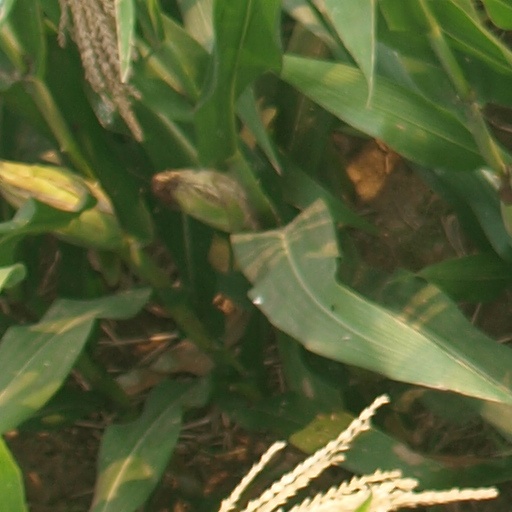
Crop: maize; corn